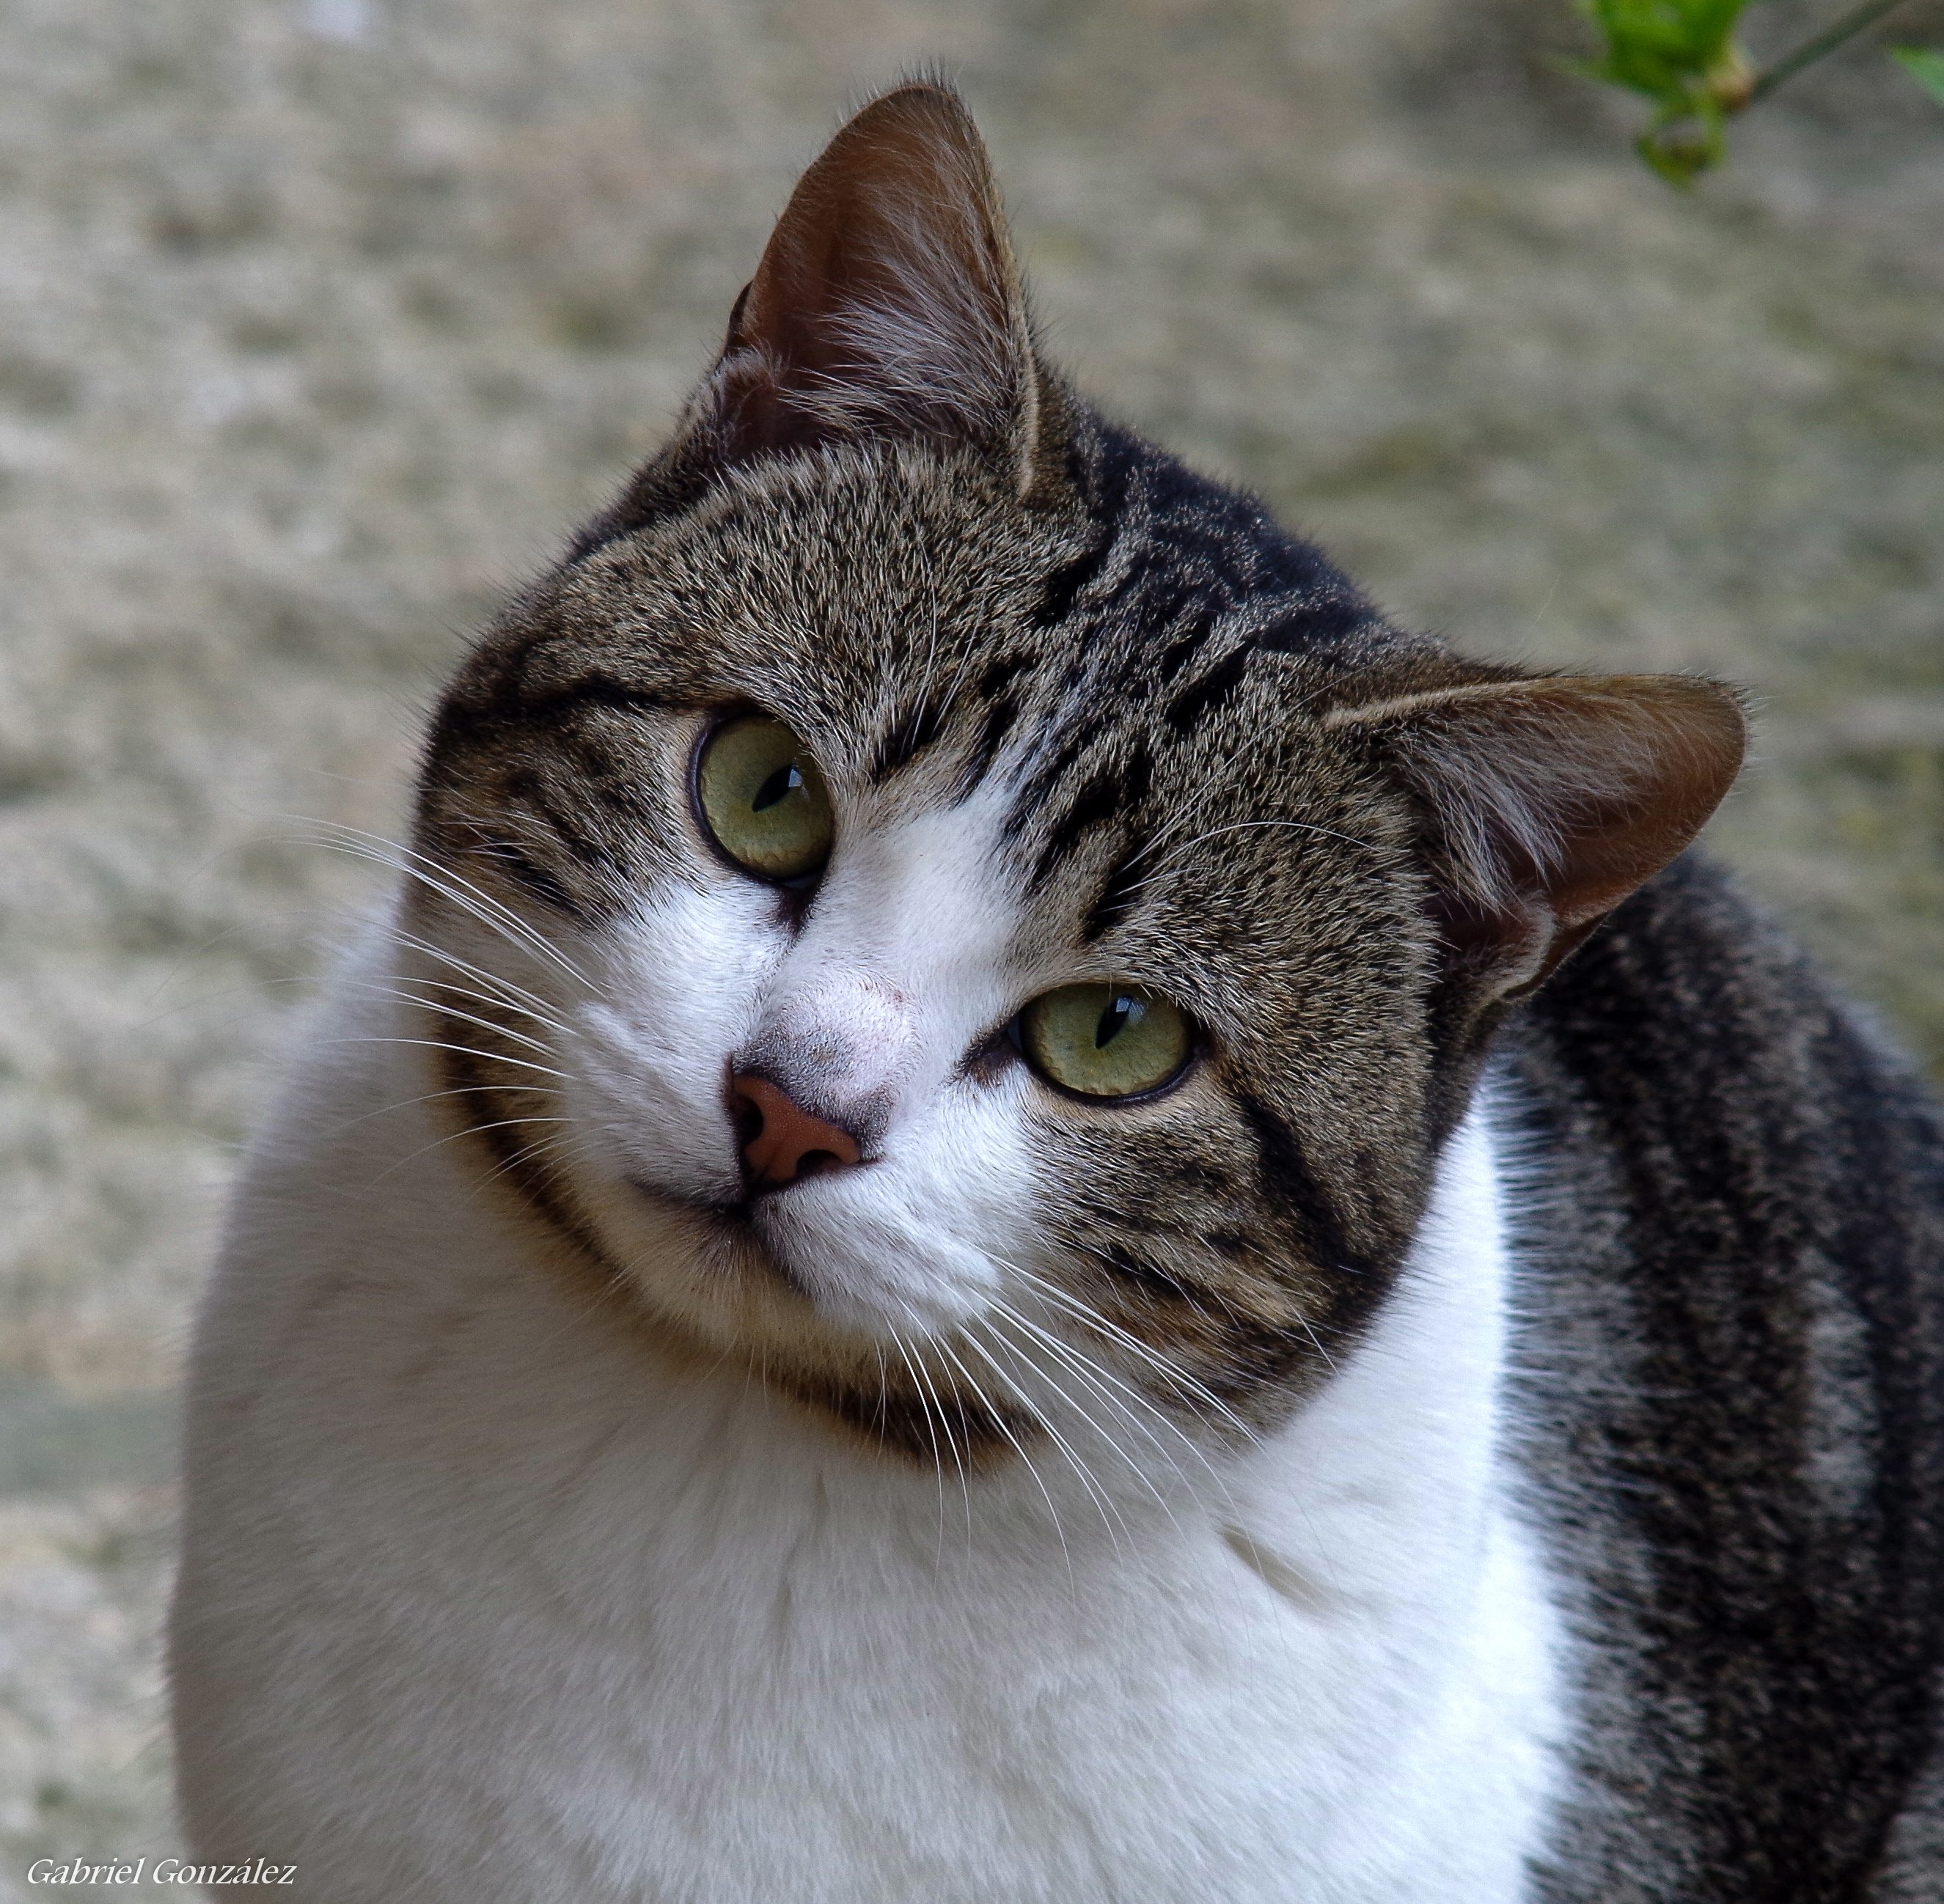
cat, mammal, fauna, close up, cats, nose, whiskers, animals, vertebrate, gatos, ggl1, gaby1, animales, pentaxk30, superparagon135mm, tabby cat, european shorthair, small to medium sized cats, cat like mammal, domestic short haired cat, american shorthair